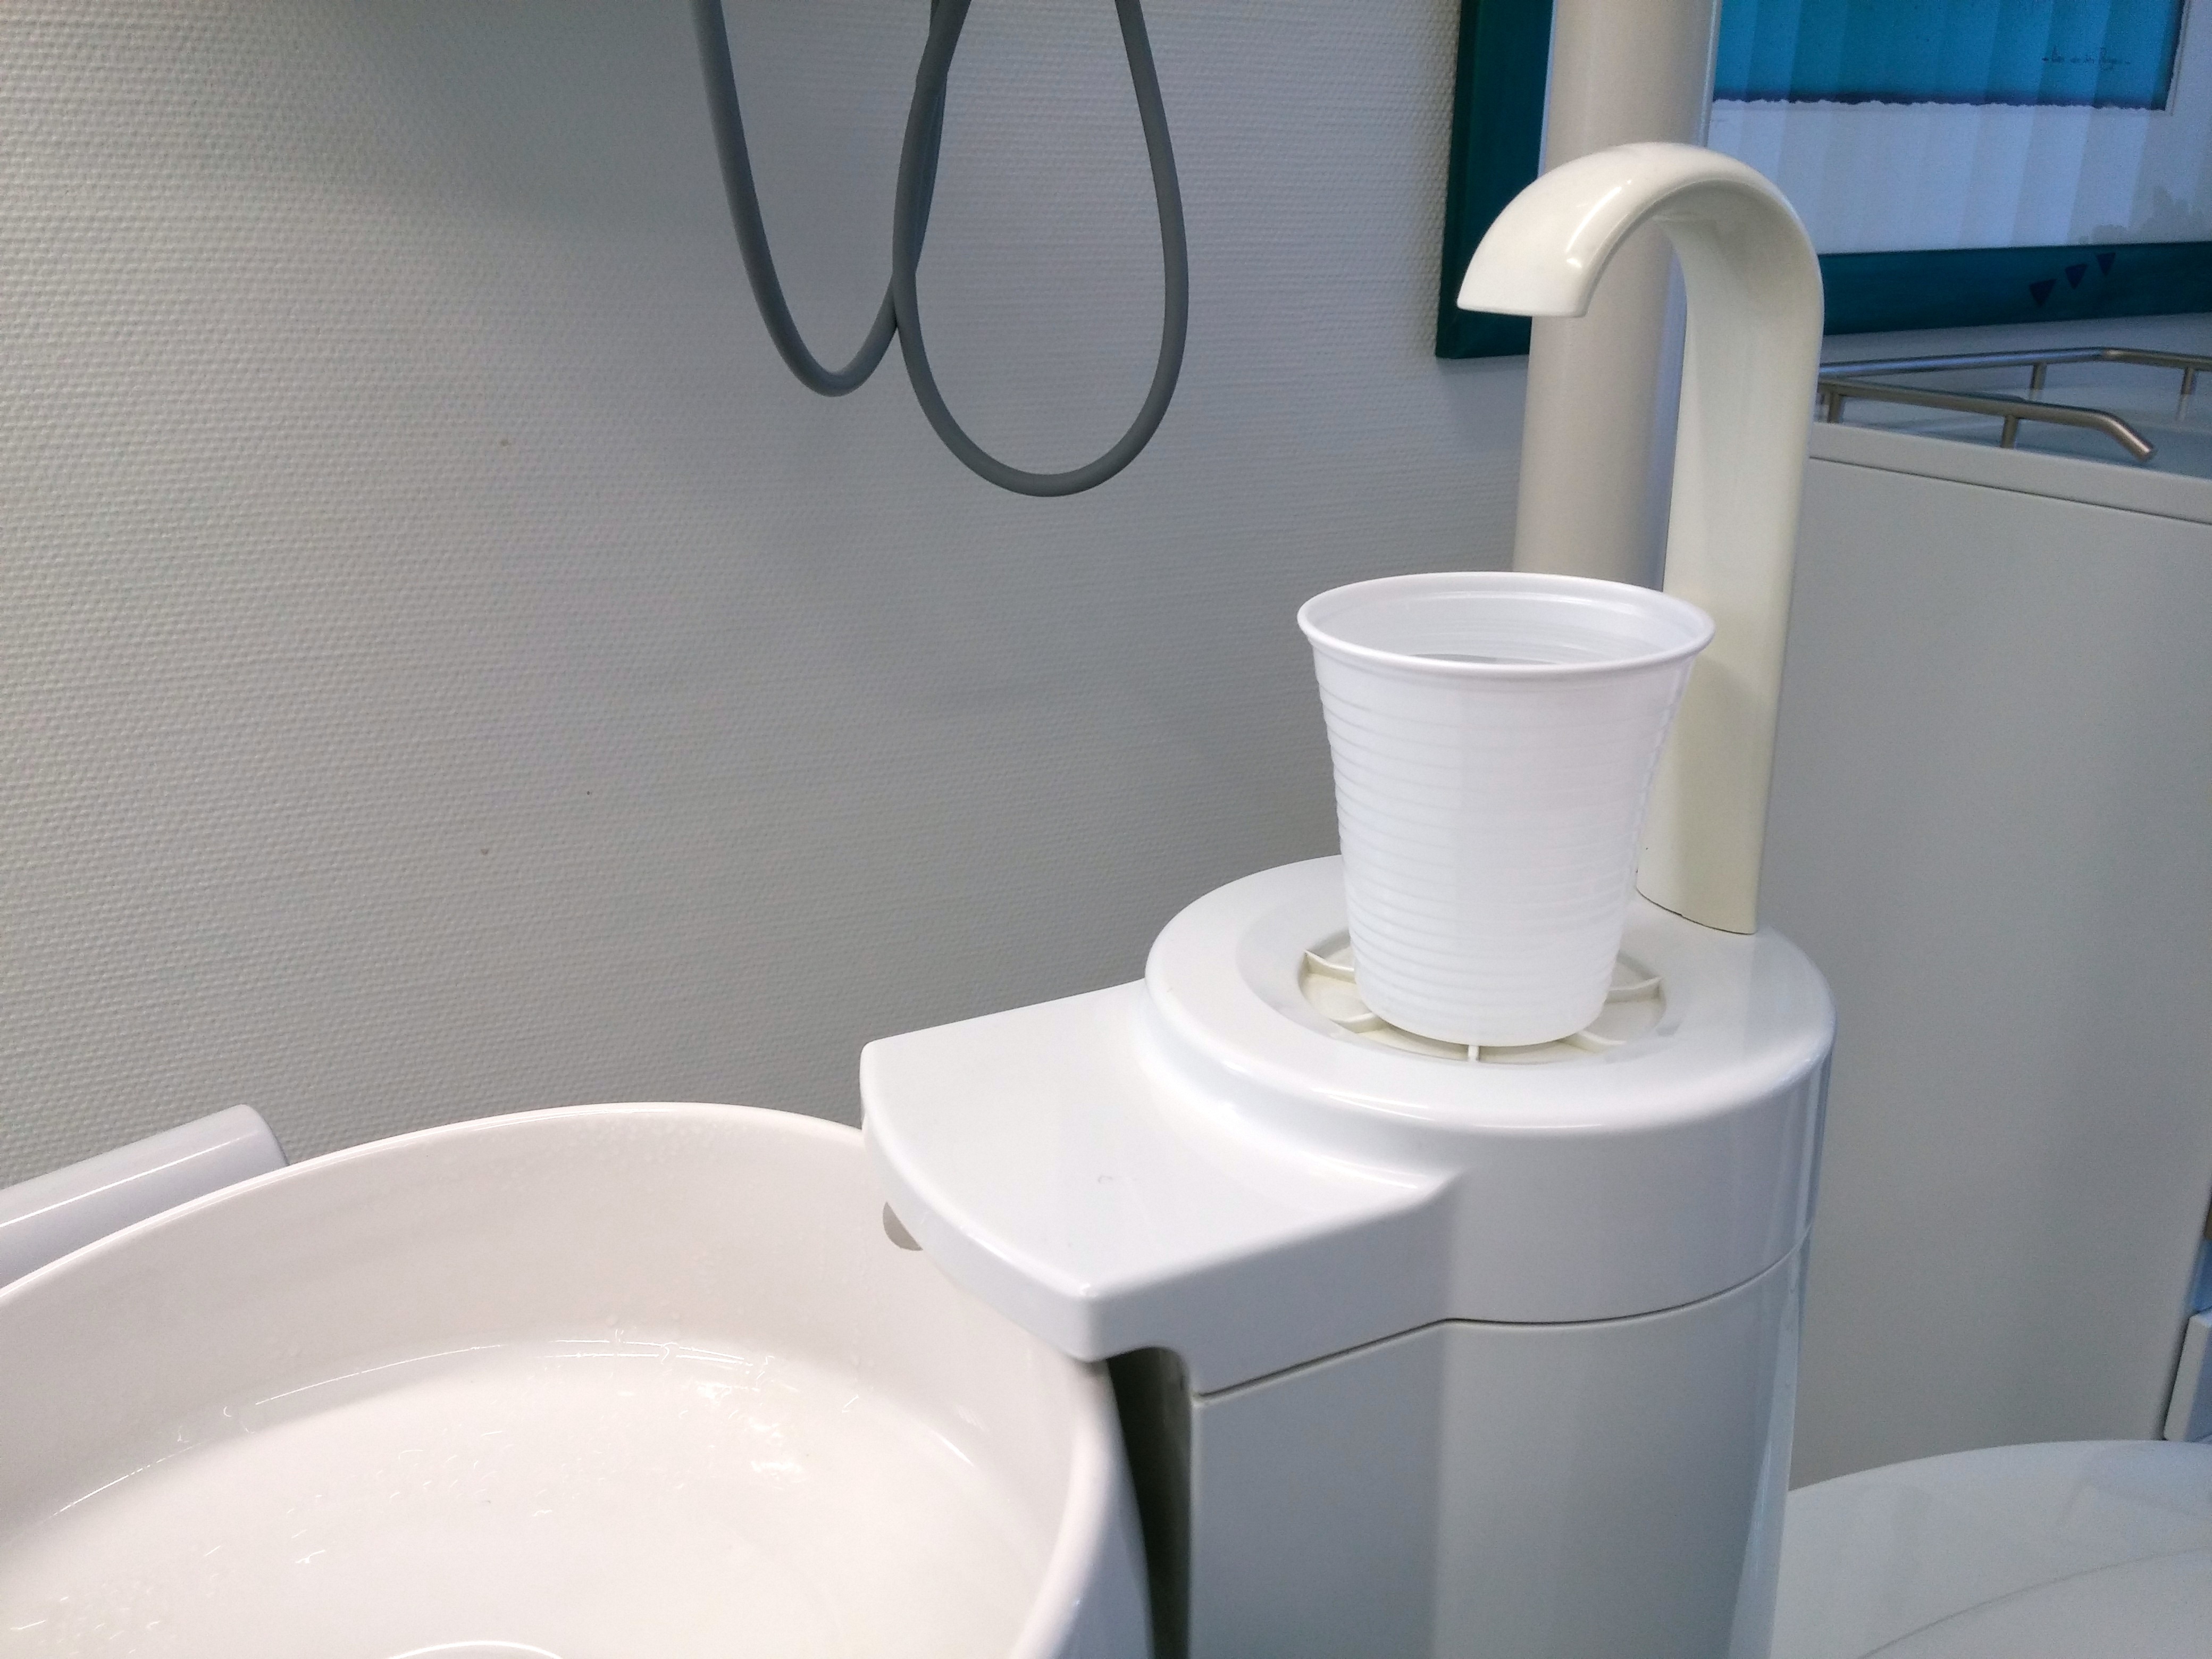
canine, ceramic, toilet, sink, room, dentist, bathroom, tap, pain, braces, despite, dental care, dentistry, swab, zahnreinigung, prostheses, treatment room, tooth replacement, dental provisorium, dental problems, health insurance, tooth filling, incisor, fear dentist, oral hygiene, bidet, plumbing fixture, toilet seat